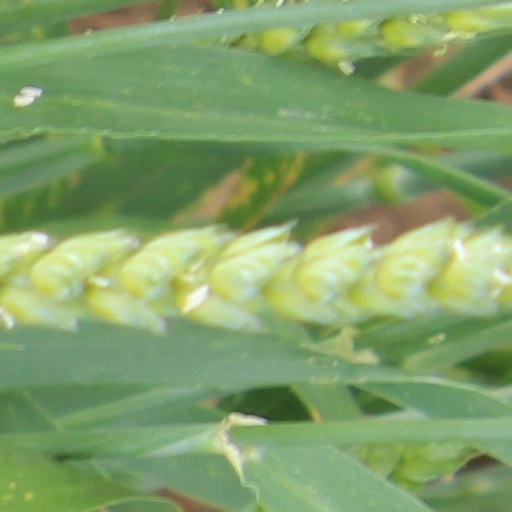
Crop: wheat